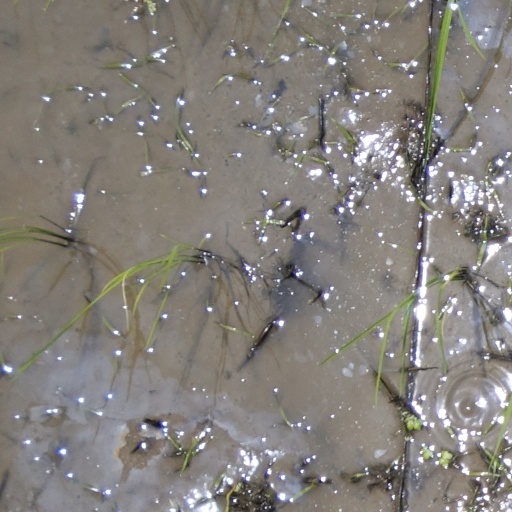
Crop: rice